Gautefall

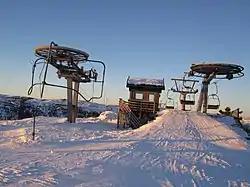
Ski lifts at Gautefall.

The alpine center at Gautefall lies across county road 358 from Gautefall Tourist Hotel (Gautefall Ski Lodge). It is located midway between Bostrak and Treungen and is visited by thousands every winter including both domestic and international visitors. It opened in 1976 but was expanded in 2005. It is one of the largest in Telemark with fifteen runs, one roll band, and seven chairlifts and surface lifts with a capacity of 7000 people per hour. It has 60 snow canons and is also home to a children's section with conveyor belts and a ski school with instructors speaking English, Swedish, Danish, among other languages. The center also offers ski rentals (alpine, cross country, and Telemark), instruction, as well as snowblade and snowboard rentals. It has sixteen slopes for alpine skiing and snowboarding as well as of marked and lighted cross-country skiing trails. The longest slope is and there is a total of of available slopes. In 2019, the alpine center was open from December 1 through April 21 with an average snowfall of .